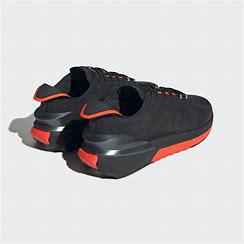
Brand: Adidas
Model: Avryn